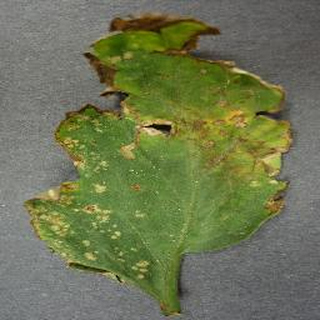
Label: tomato_bacterial_spot